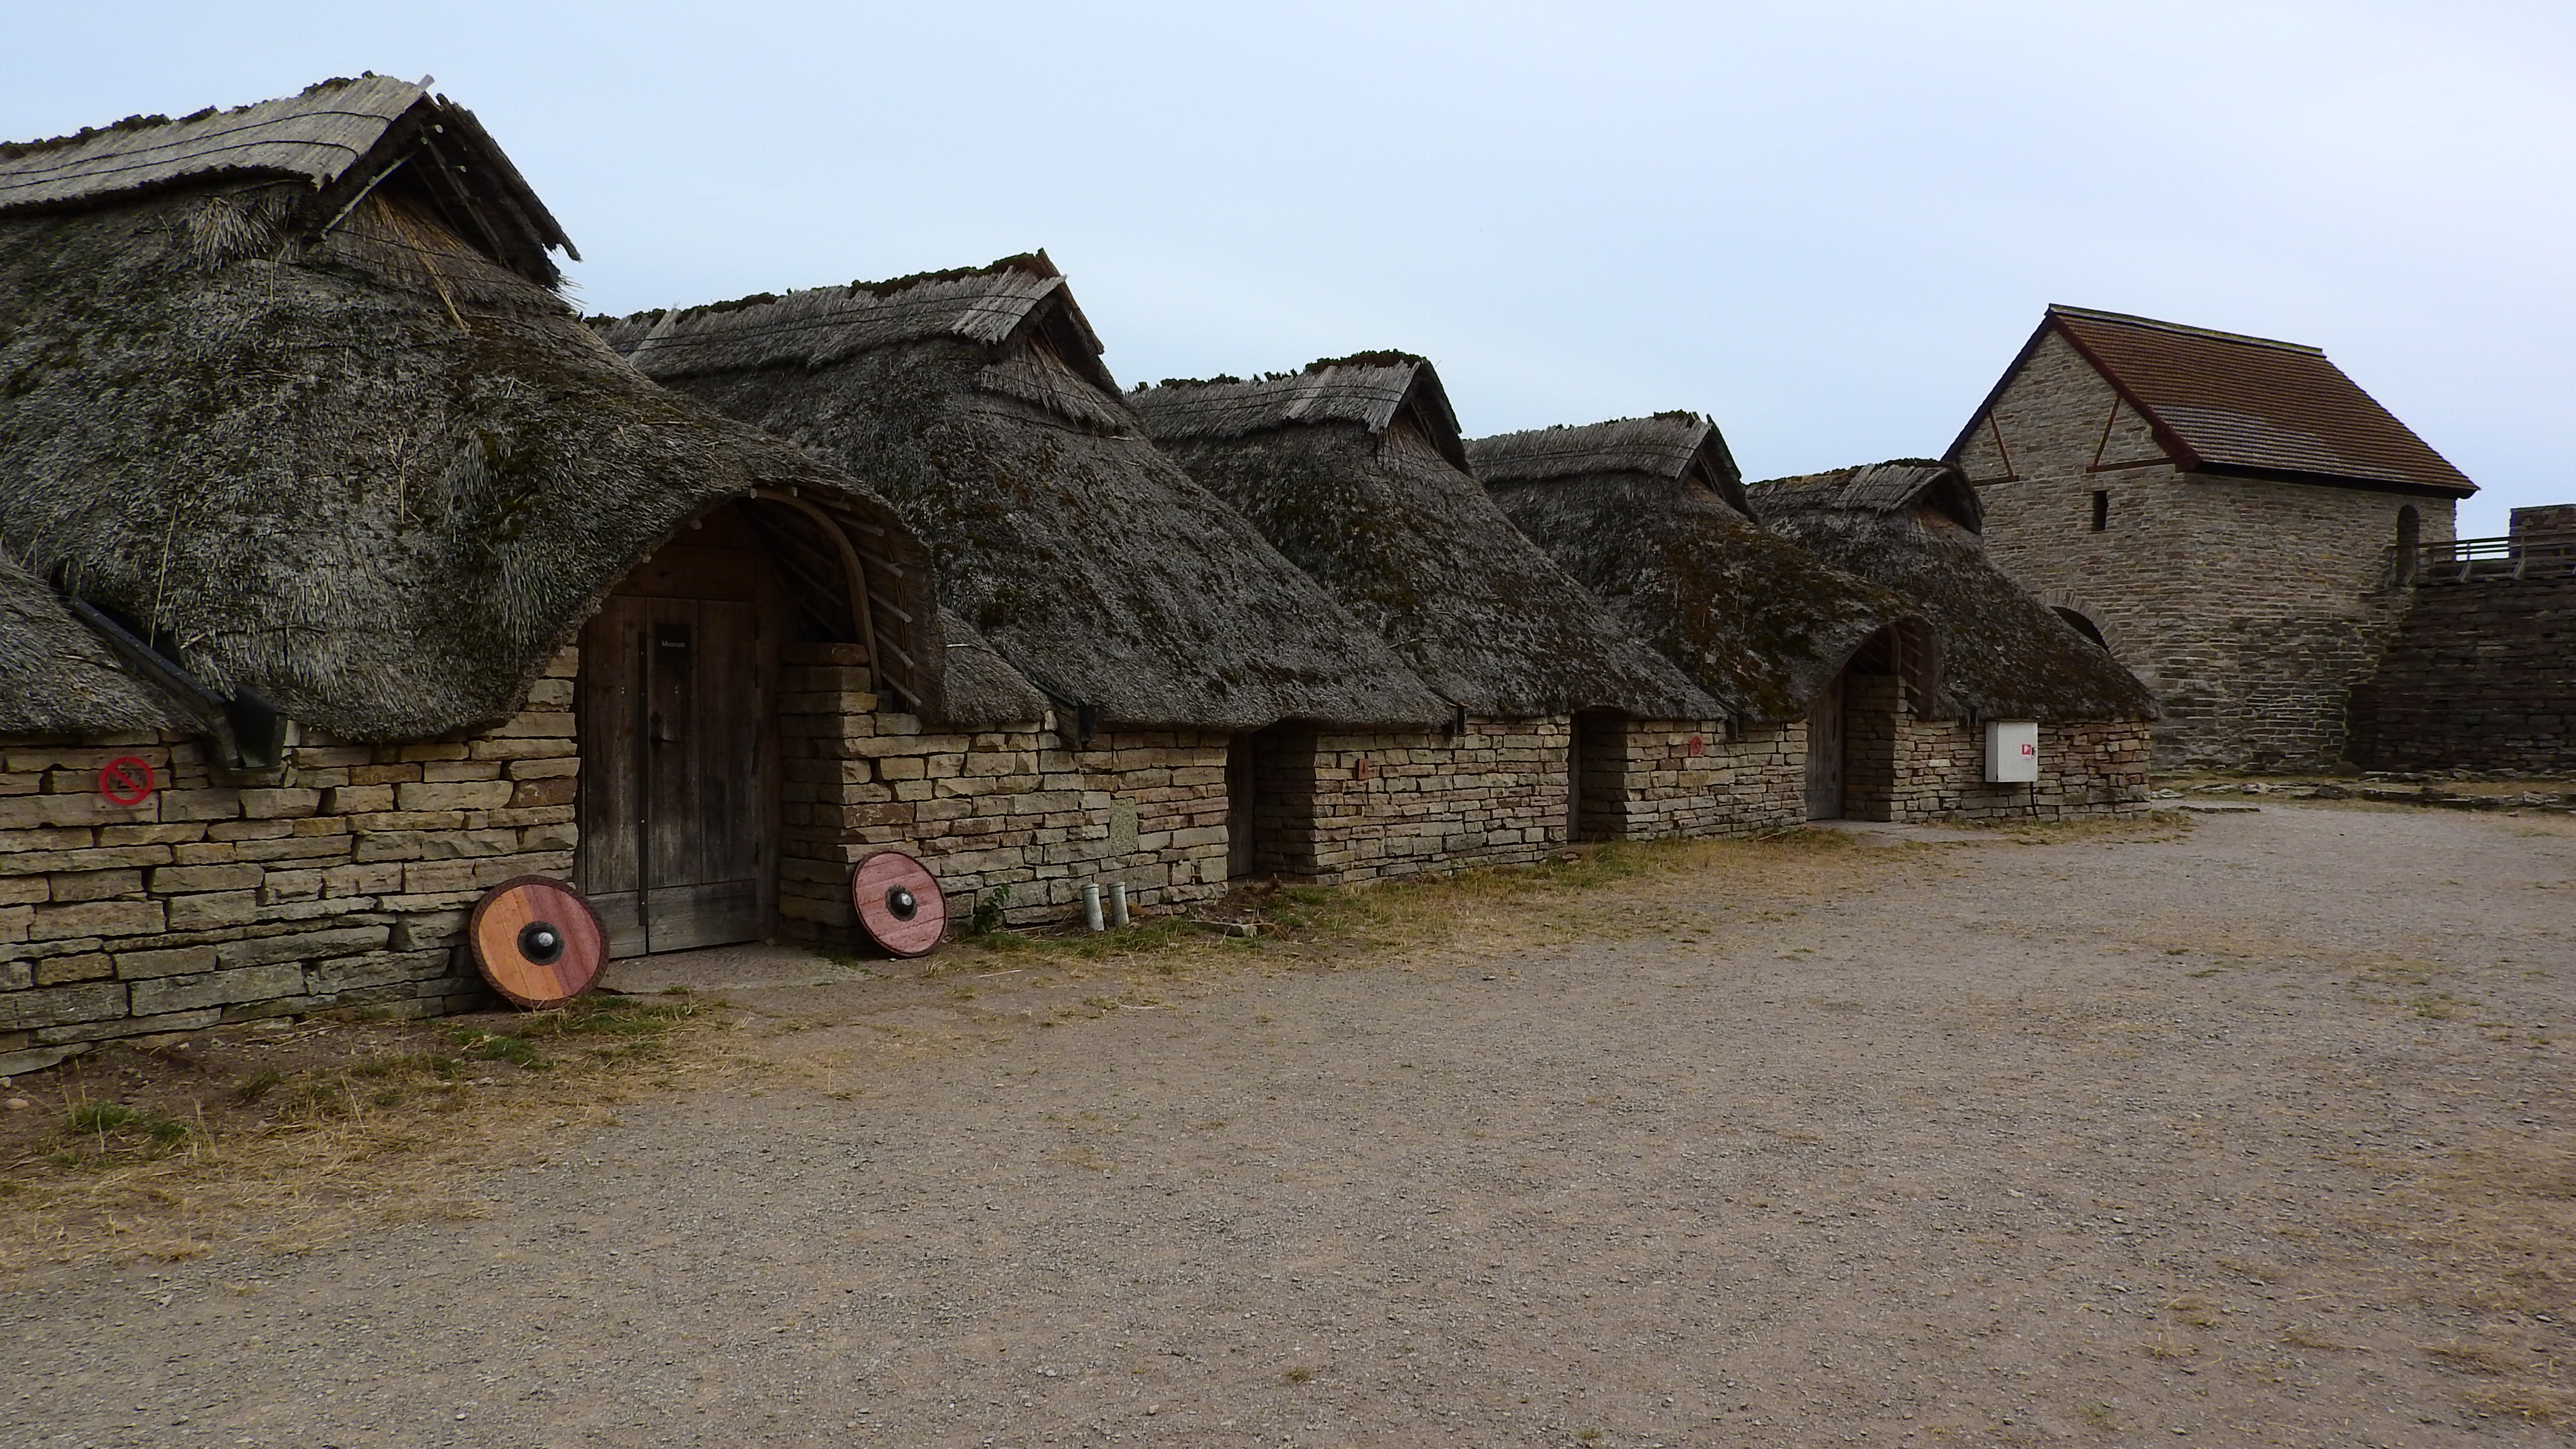
house, building, village, fortification, squid, ruins, archeology, rural area, celts, ancient history, historical buildings, celtic settlement, eketorps borg